Special effects of Total Recall (1990 film)

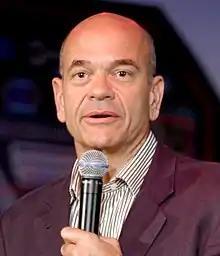
Robert Picardo (pictured in 2005) provided the likeness and voice of the automaton Johnny cab driver.

Designed as a parody of McDonald's, the Johnny cab service is a chain of cheap, futuristic taxis driven by generically polite and cheerful automatons. Bottin and Verhoeven conceived of the name from Jonny Cat cat litter. The automaton was designed to resemble an American 1950s gas-station attendant. Bottin re-used a face mold he had made of Robert Picardo for the science fantasy film "Explorers" (1985) for the driver, and recommended Picardo for the voice. At his audition, Picardo suggested that the character make a joke about Schwarzenegger's Austrian accent; Verhoeven replied, "We don't do that with Arnold."